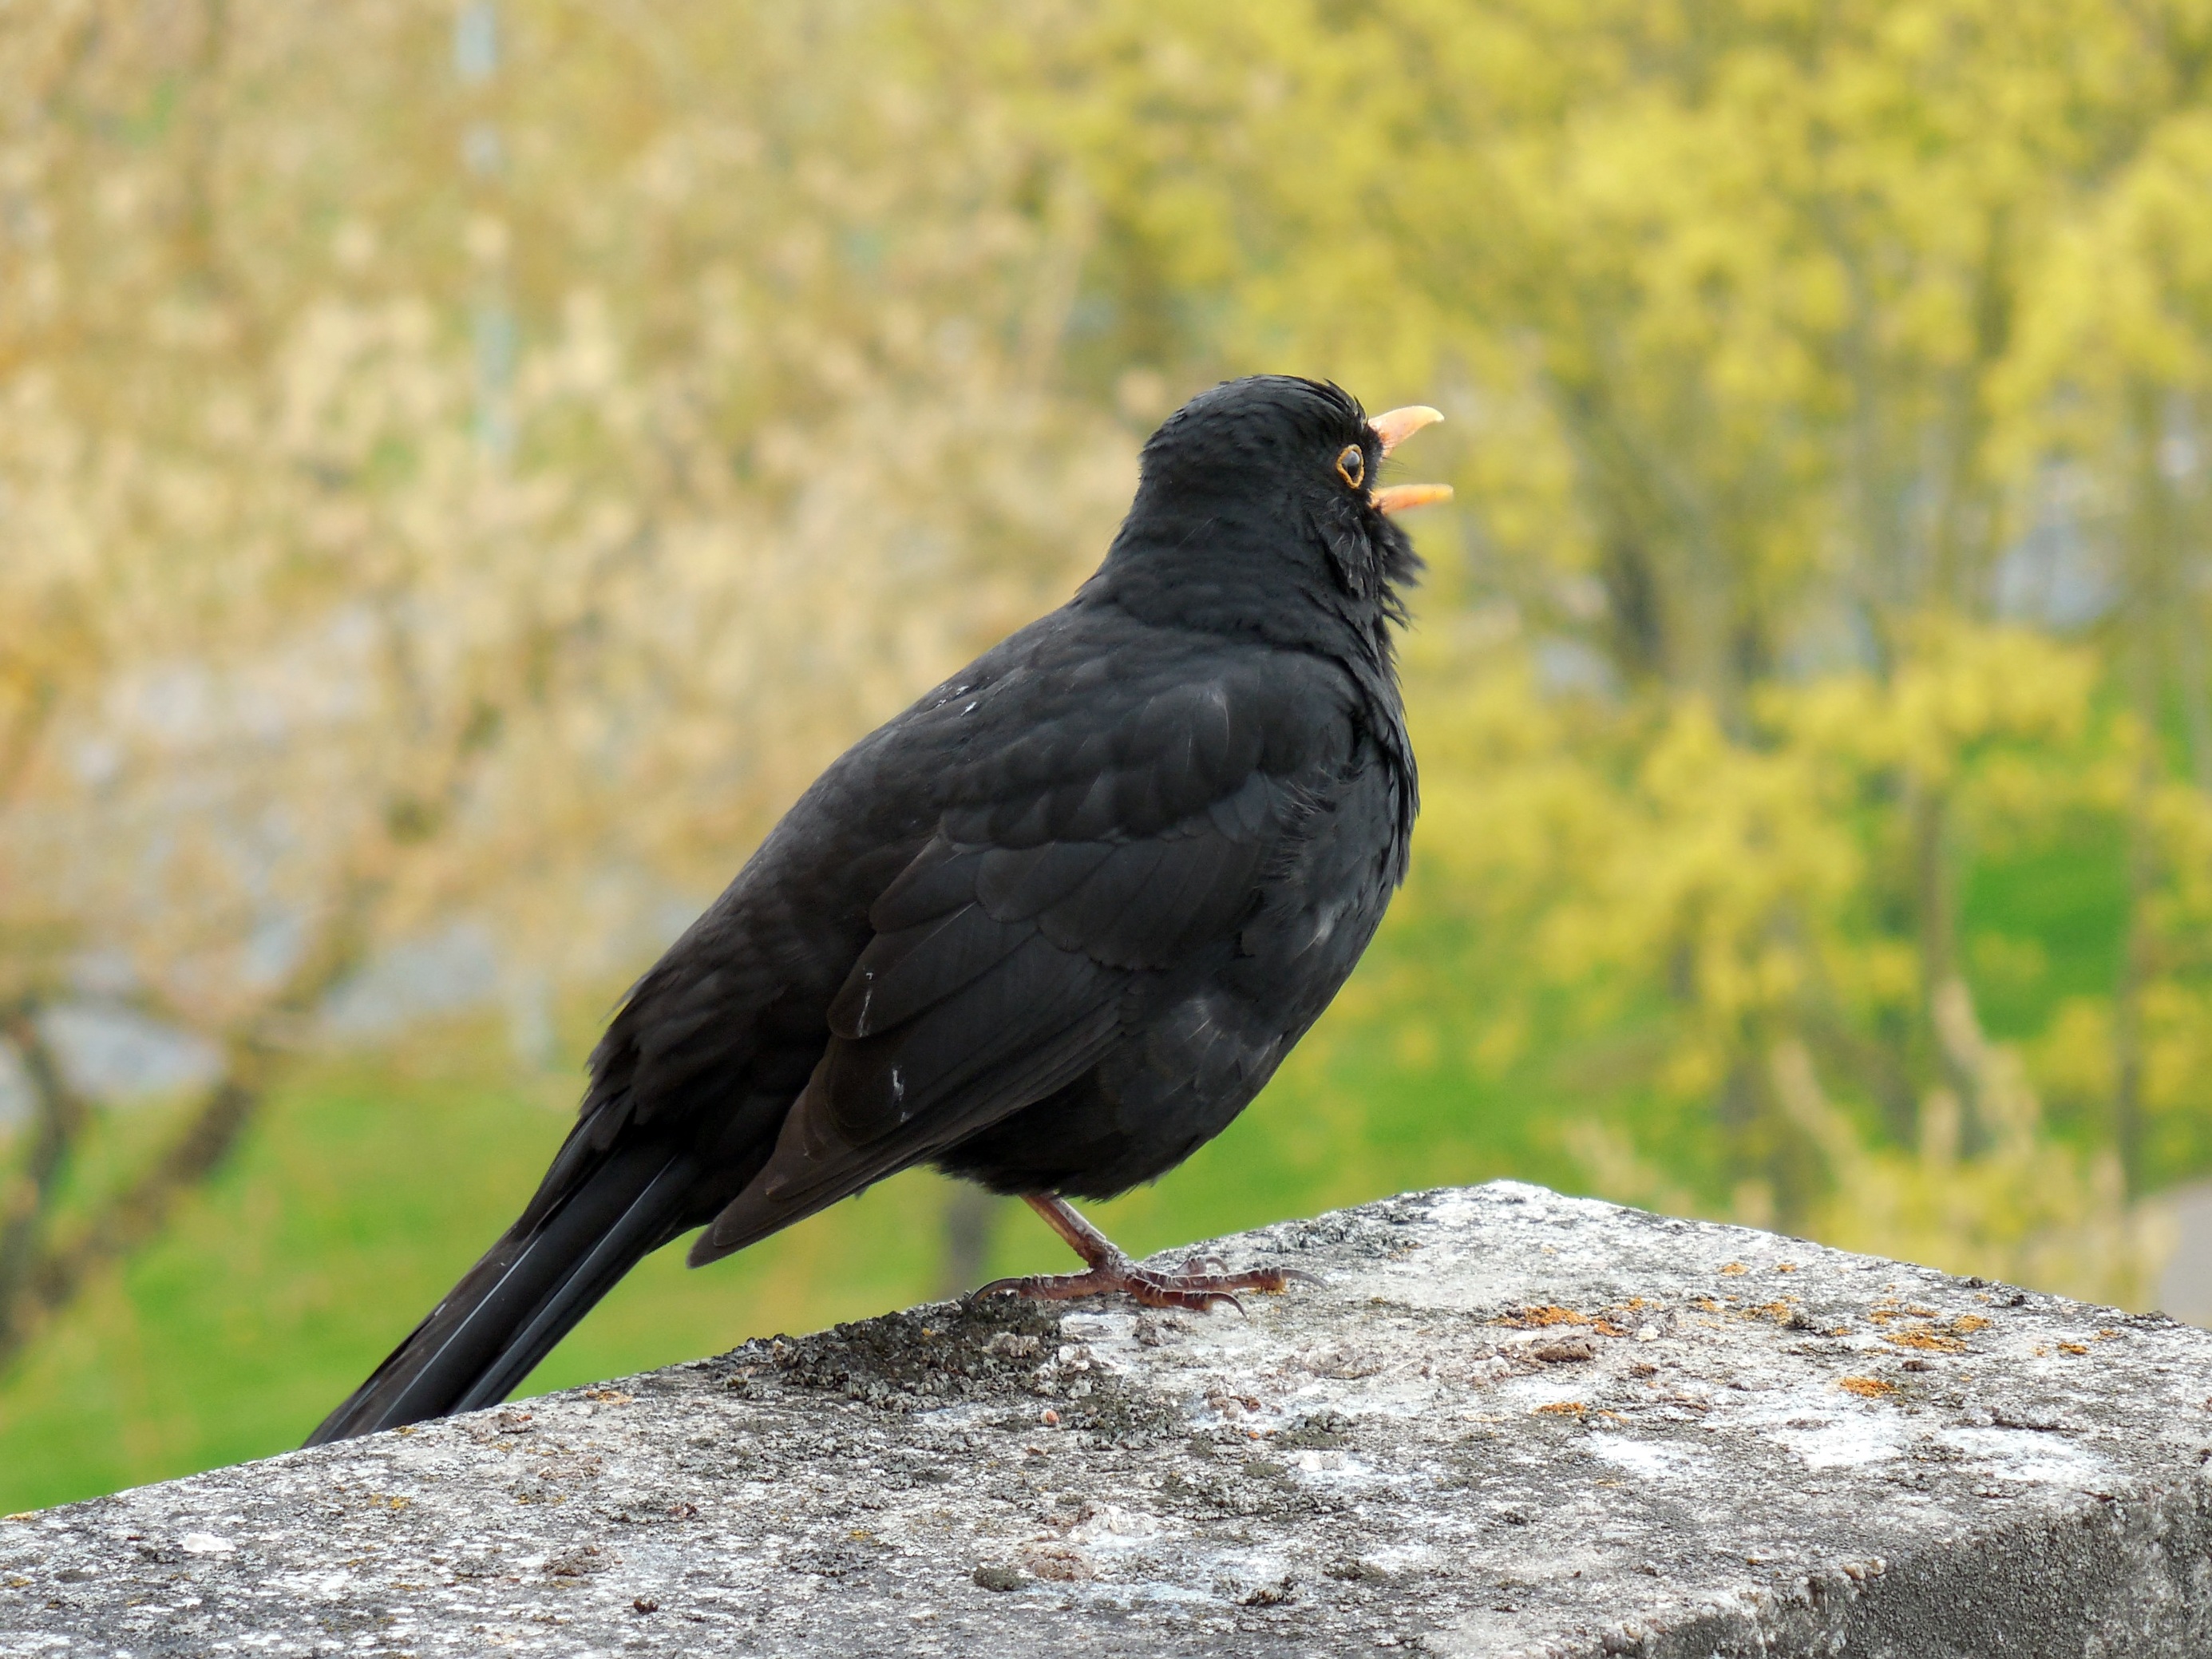
bird, wing, wildlife, spring, beak, fauna, crow, songbird, rook, vertebrate, raven, blackbird, american crow, perching bird, emberizidae, crow like bird